K/O Paper Products

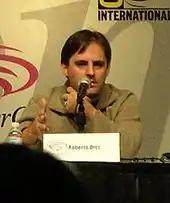
Orci in 2009

In 2003, the duo began writing their first feature project, the sequel to "The Mask of Zorro", "The Legend of Zorro" for Columbia Pictures. Orci and Kurtzman received their break in writing for films in 2004, with the Michael Bay film "The Island", for which they developed the spec script by Caspian Tredwell-Owen. When Kurtzman and Orci first met Bay, he asked the pair "Why should I trust you?", to which Orci replied: "You shouldn't yet. Let's see what happens." While this was not an overwhelming success, they were brought back for Bay's following film, "Transformers", after producer Steven Spielberg asked them to come in for a meeting. The movie took $710 million at the box office. Orci's first credit solely as a producer came with the film "Eagle Eye", where he worked once again alongside Kurtzman. He said in an interview with the magazine "Extra" that he had previously been involved in productions where the producers had writing backgrounds and had looked to them for help, and he was happy to provide that same support to the writers on "Eagle Eye". The director of the film, D. J. Caruso, praised the duo saying that "What's unusually cool about them is that they have maintained the producer-writer power that they earned in television and carried that over into the feature film area, and that is extremely rare." Following their work on "Eagle Eye", they were executive producers on the Sandra Bullock film, "The Proposal".